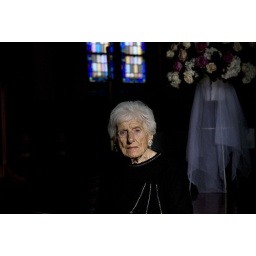
Very old Woman in church with bouquet of flowers